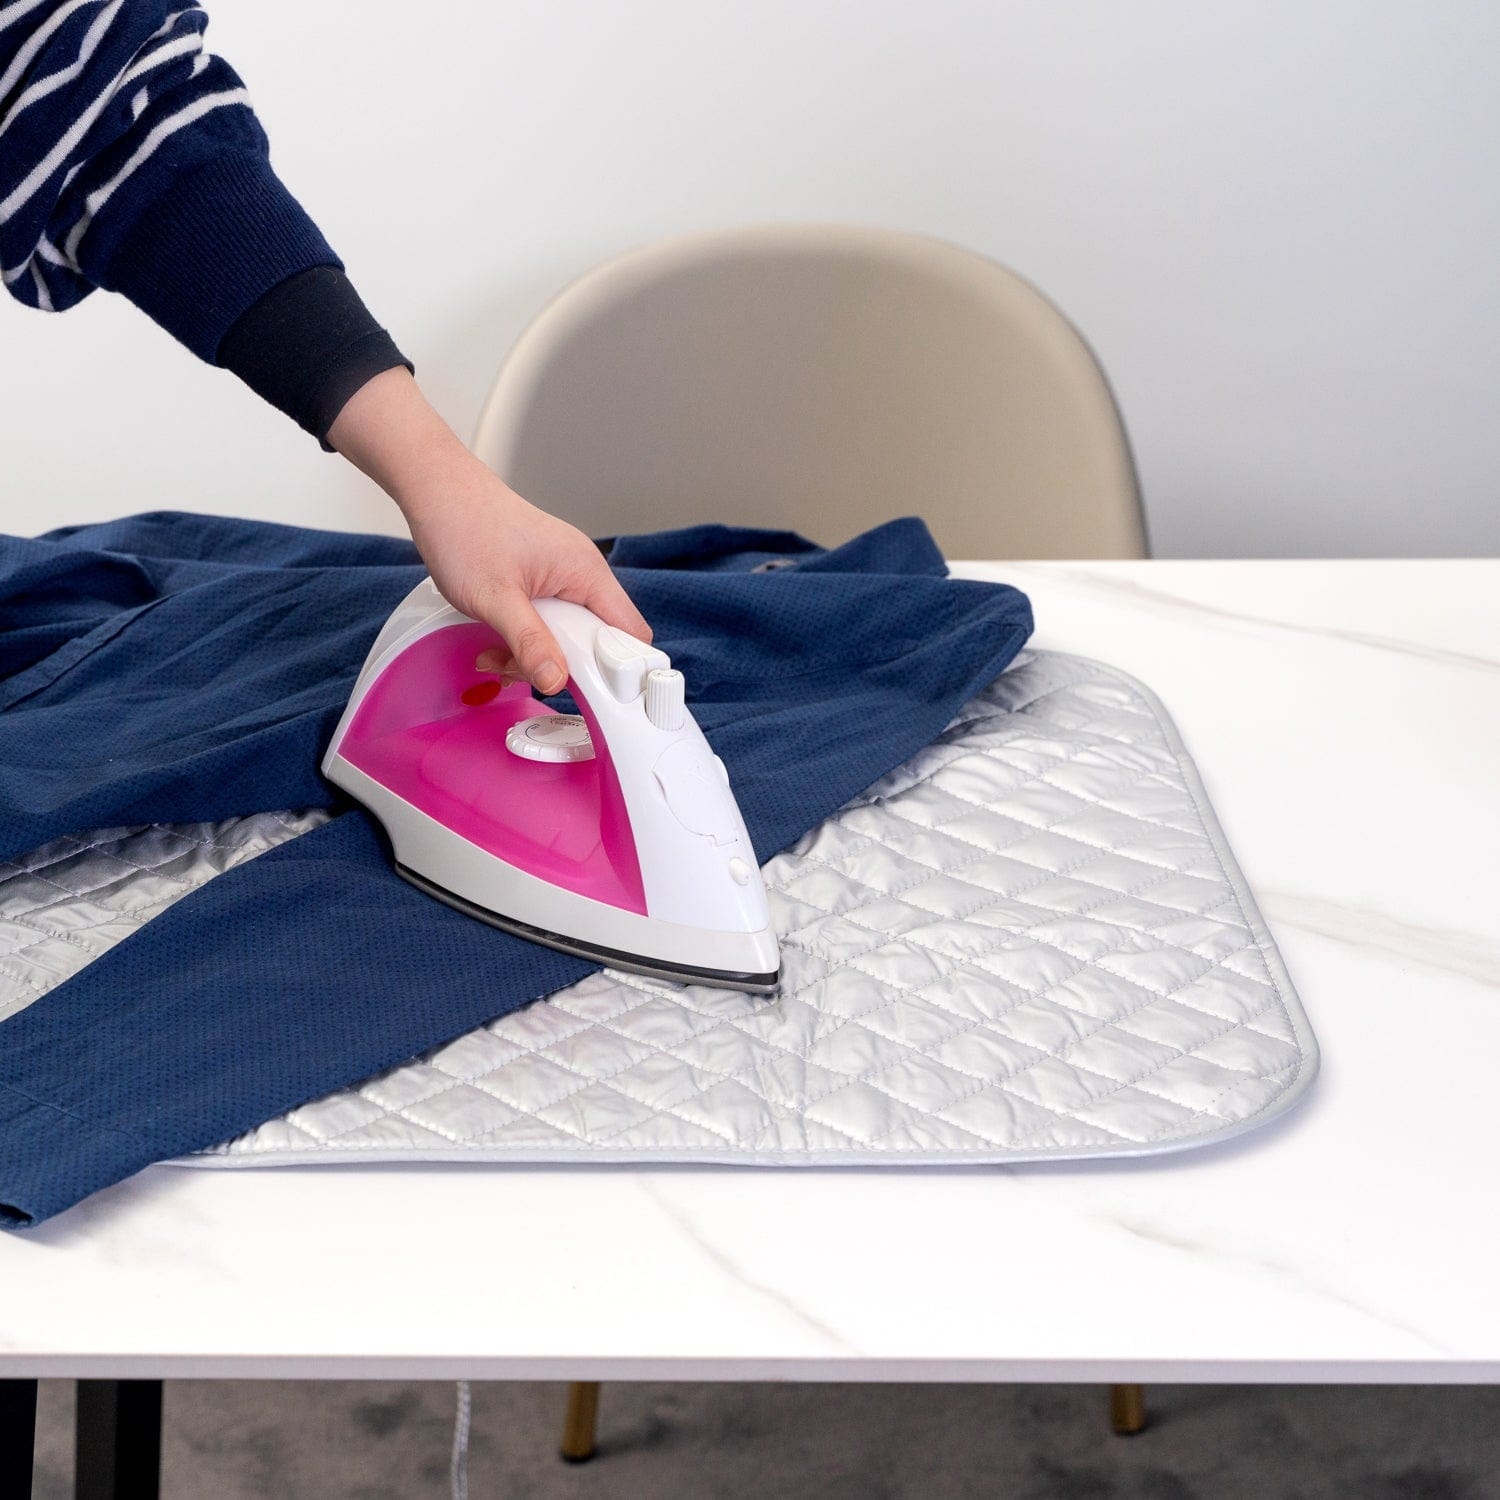
Iron Anywhere Portable & Foldable Ironing Mat with Heat Protecting Pressing Pad
Are you tired of setting up an ironing board just to touch up a few wrinkles in your clothes? Look no further than Living Today's Iron Anywhere! This innovative product is a must-have for anyone who wants to simplify their ironing routine. Iron Anywhere is an ingenious product that turns any surface into an ironing board. It's perfect for small living spaces, apartments, or anyone who wants to save time and space. Whether you're traveling or simply need a quick touch-up at home, Iron Anywhere is a convenient and easy-to-use solution. In short, Living Today's Iron Anywhere is a game-changer in the world of ironing. It's convenient, versatile, and perfect for anyone who wants to simplify their ironing routine. Don't wait any longer, get your Iron Anywhere today and make your ironing experience a breeze! Features: Transforms any metallic or flat surface into an instant ironing board The perfect ironing board alternative Magnetic corners that attach to any metal surface. Conveniently folds for easy storage Can be used on carpet, table tops, benches & more Flexible and foldable - perfect for travel 100% cotton construction and machine washable Specification: Material: Cotton with silver cover Dimension: 59cm x 54cm
Brand: Darrahopens
Category: Home & Garden > Household Supplies > Laundry Supplies > Ironing Board Pads & Covers > Ironing Board Pads